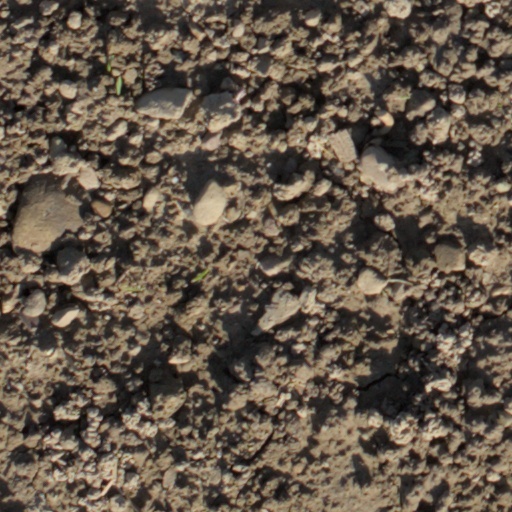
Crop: wheat